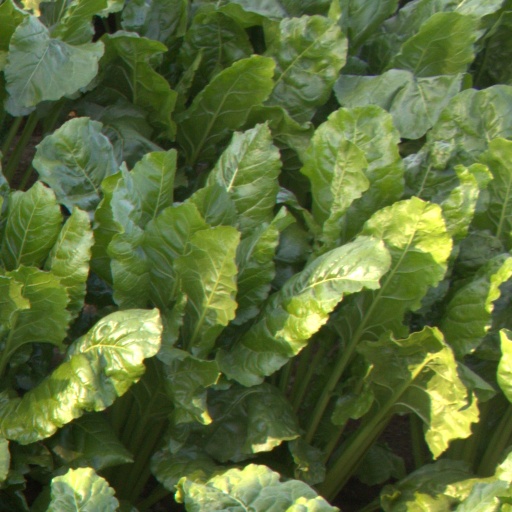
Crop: sugar beet